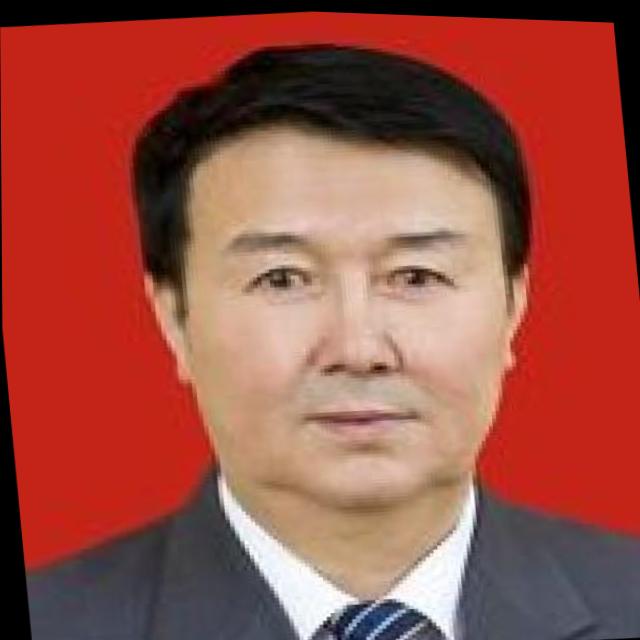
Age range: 45-64